Treaty of London (1915)

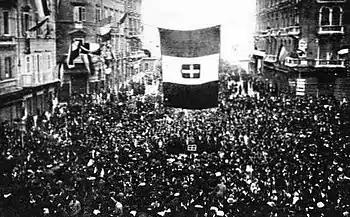
Residents of Fiume, now Rijeka, Croatia, cheering Gabriele D'Annunzio and his "Legionari" in September 1919. The Italians claimed Fiume on the principle of self-determination, disregarding its mainly Slavic suburb of Sušak.

Provisions of the Treaty of London were a major point of dispute between Italy and the remaining Entente powers at the Paris Peace Conference. The chief Italian representatives, Prime Minister Vittorio Emanuele Orlando and Sonnino demanded enforcement of the Treaty of London relying on application of the security principle, and annexation of Rijeka on the basis of self-determination. The British and the French would not publicly endorse any claims exceeding those afforded by the treaty while privately holding Italy deserved little because of its reserved attitude towards Germany in early stages of the war.